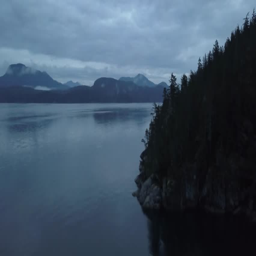
aerial 4k drone footage during a dark and gloomy early morning .